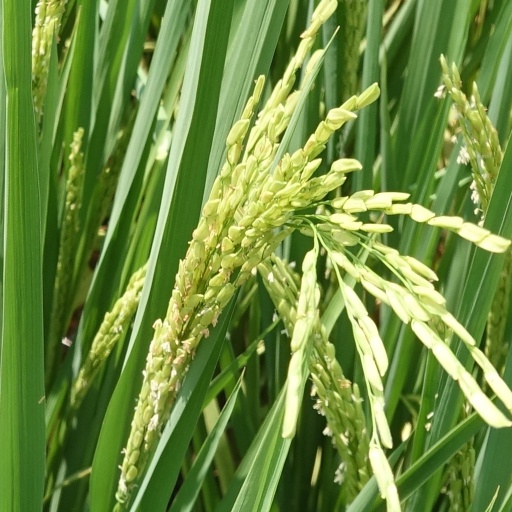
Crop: rice